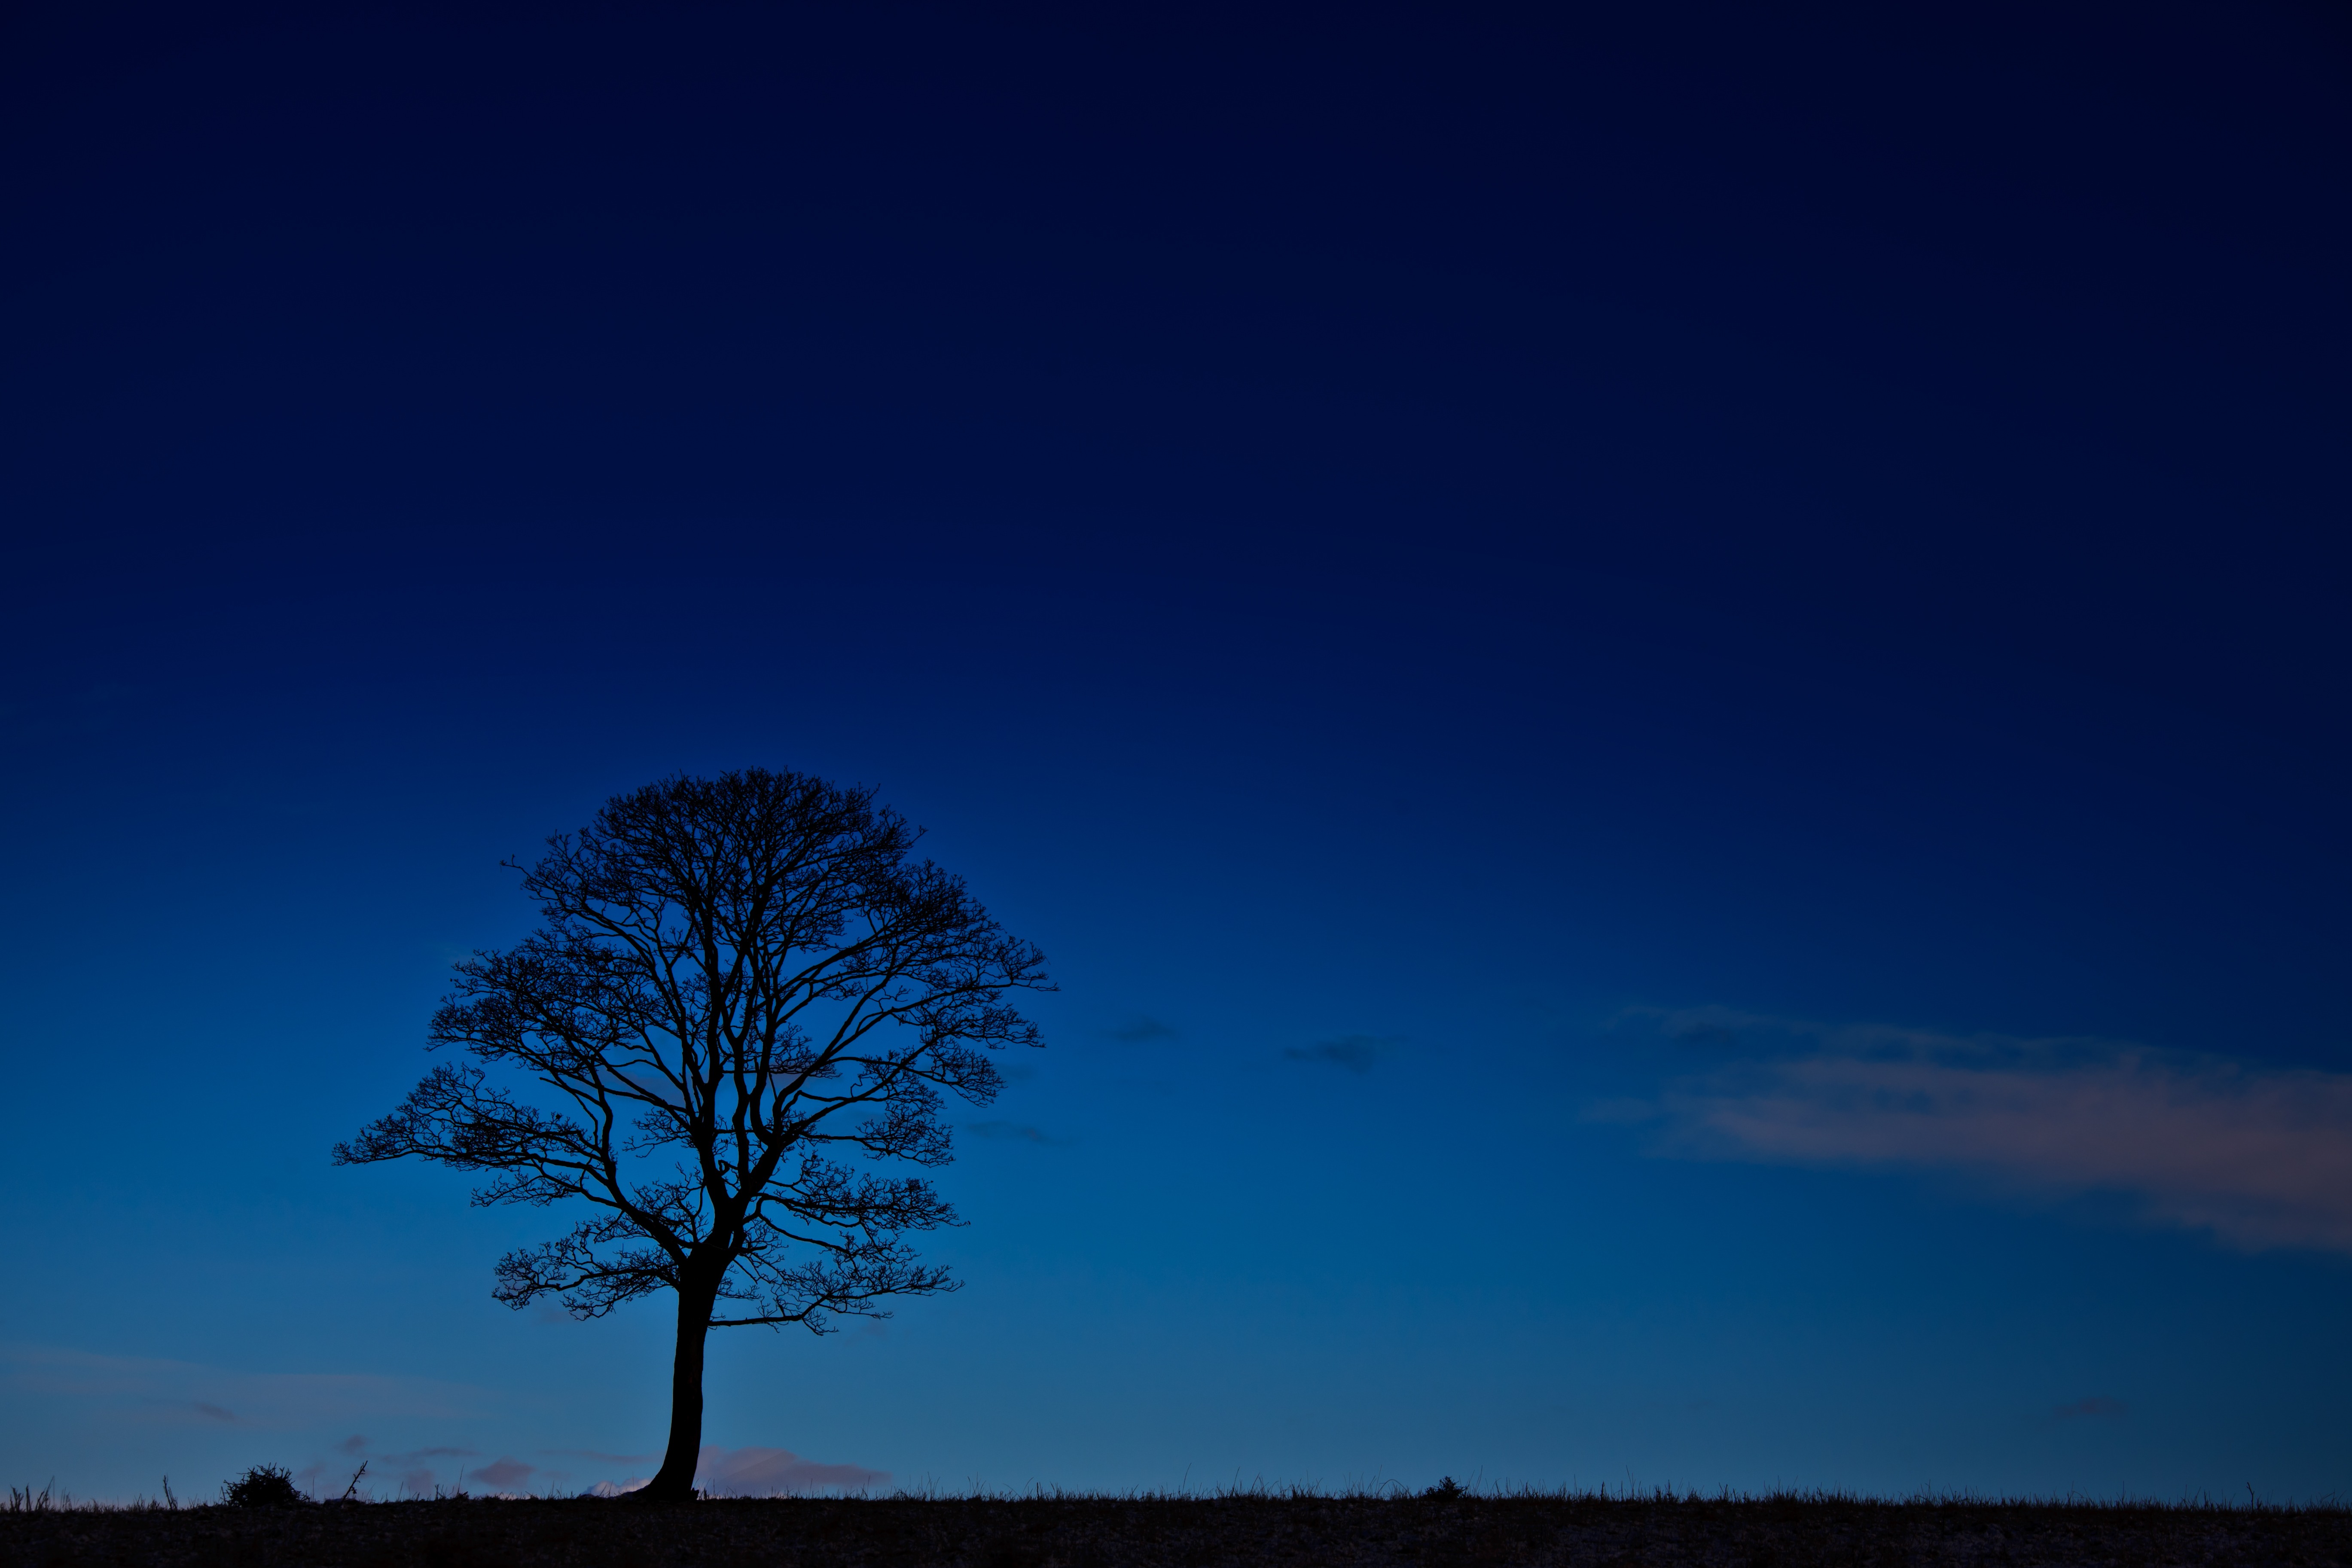
landscape, tree, nature, horizon, silhouette, light, cloud, sky, sunrise, sunset, night, morning, dawn, atmosphere, dark, dusk, evening, rural, scenery, glow, darkness, blue, black, branches, scene, afterglow, woody plant